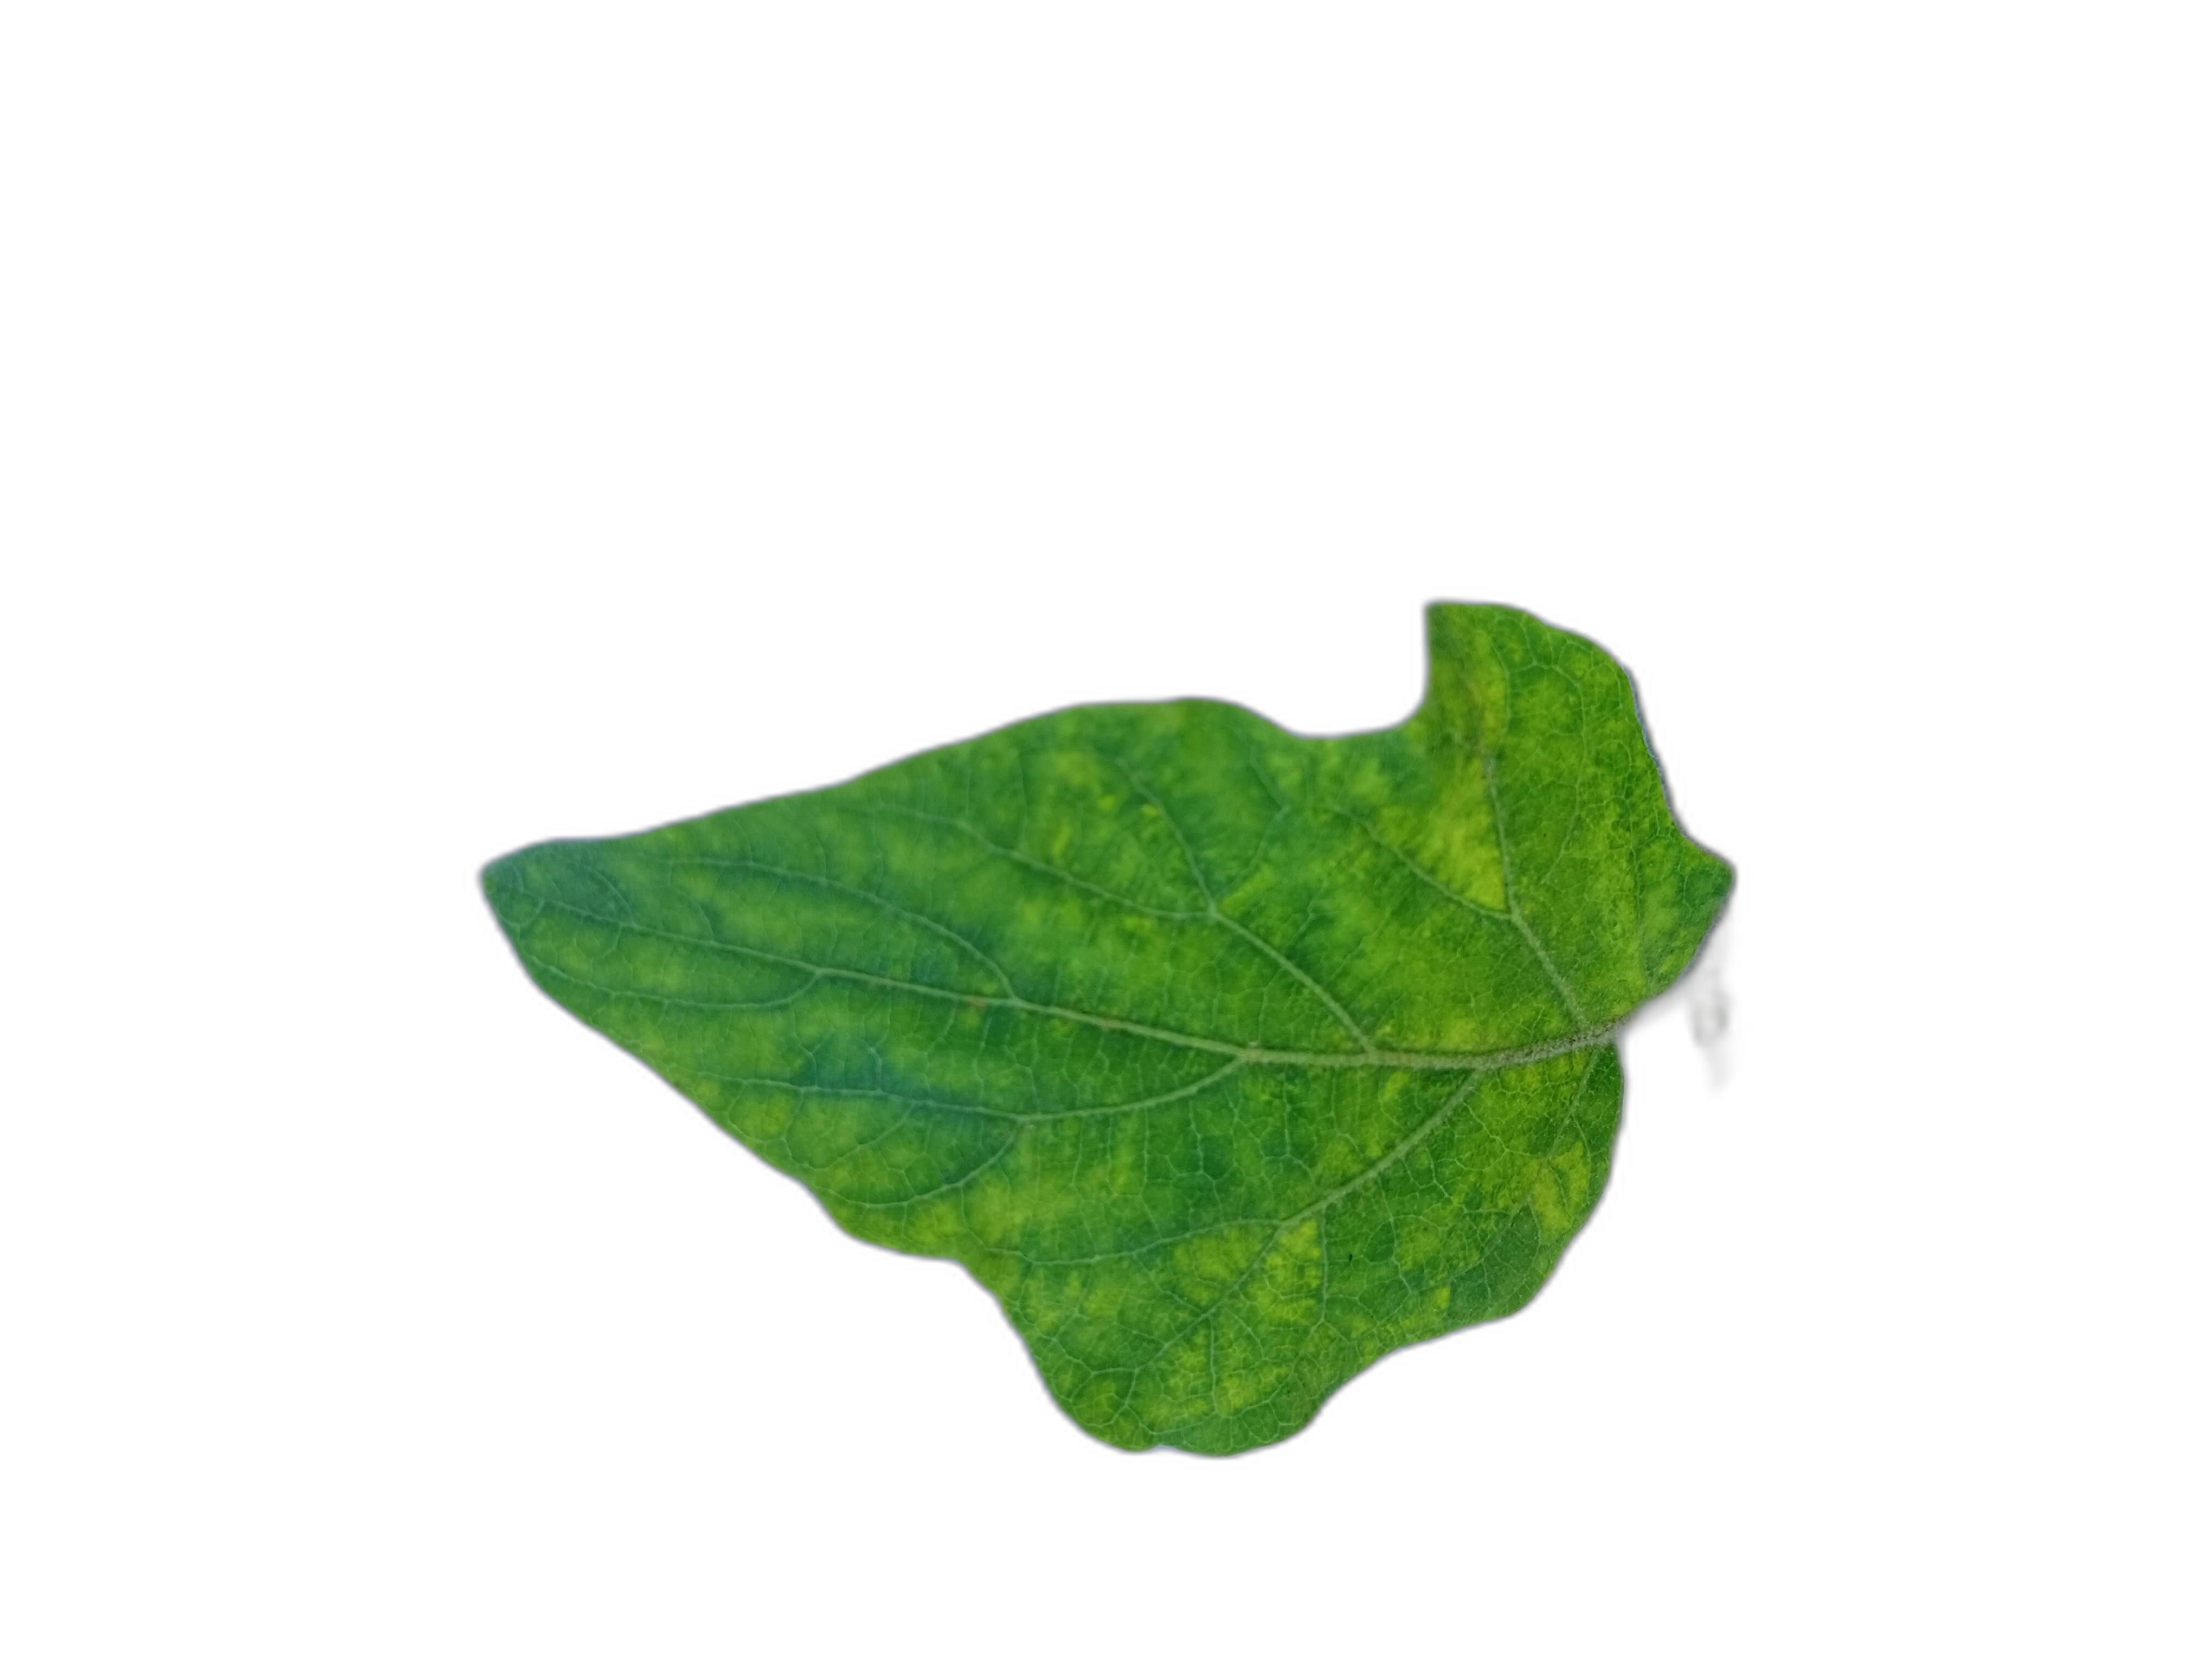
Label: Mosaic Virus Disease